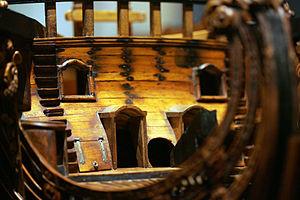
Une pièce de chasse est un canon monté à la proue ou à la poupe d'un voilier. Orientée dans l'axe de la marche du navire, elle permet de ralentir un navire ennemi poursuivant ou poursuivi, en essayant d'endommager son gréement. Ces pièces de chasse sont souvent montées par paire, permettant un tir de part et d'autre du beaupré ou du gouvernail.